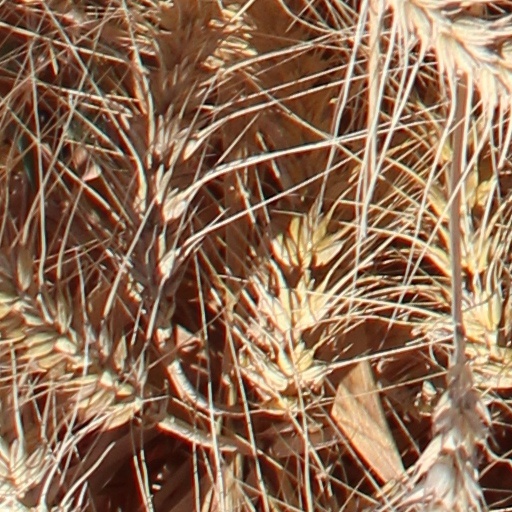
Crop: wheat